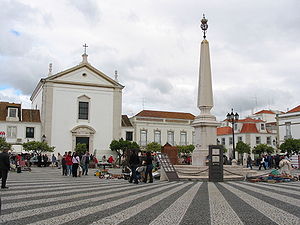
Vila Real de Santo António
Vila Real de Santo António er en portugisisk by og kommune i distriktet Faro i provinsen Algarve i det sydlige Portugal med omkring 19.156 indbyggere.